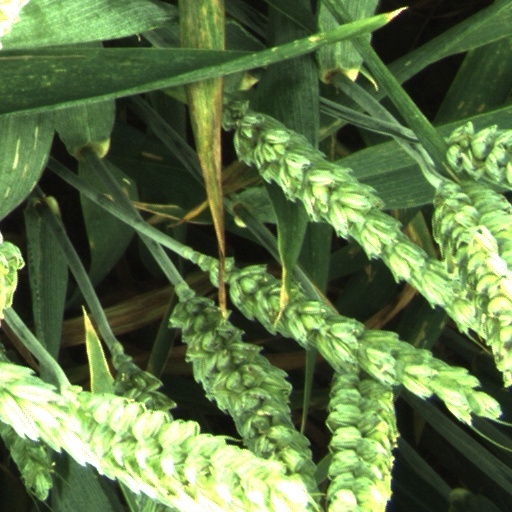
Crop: wheat